Traditional Chinese wedding dress

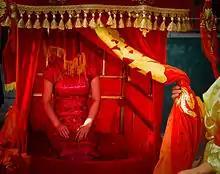
Chinese bride wearing cheongsam with a honggaitou covering her face for wedding ceremony.

The "cheongsam", or "zansae" also known as "qipao", sometimes referred to as the "mandarin gown", traces its origins to the Qing dynasty. "Cheongsam" was the dress for Manchu women which become popular in Hong Kong and Shanghai after the fall of the Qing dynasty in 1912. Nowadays, the can also be worn as a wedding dress.